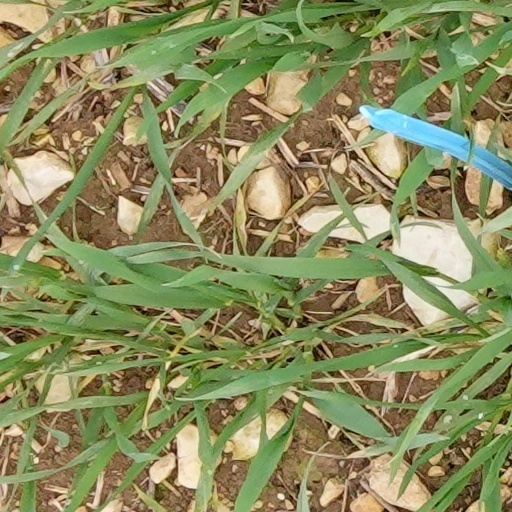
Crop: wheat